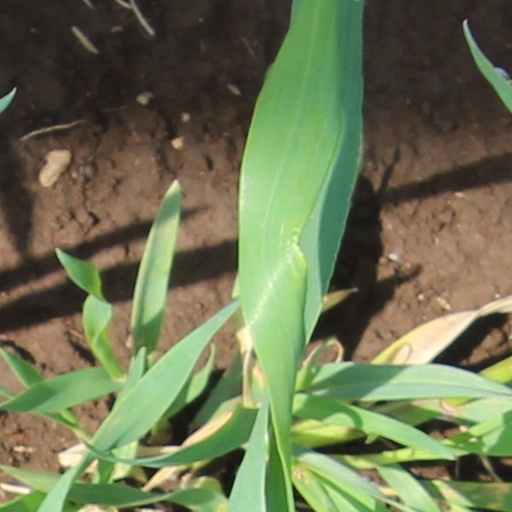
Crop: wheat